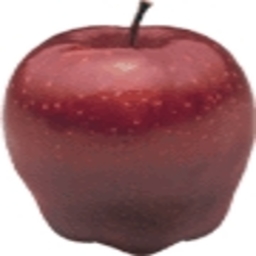
Label: Apple